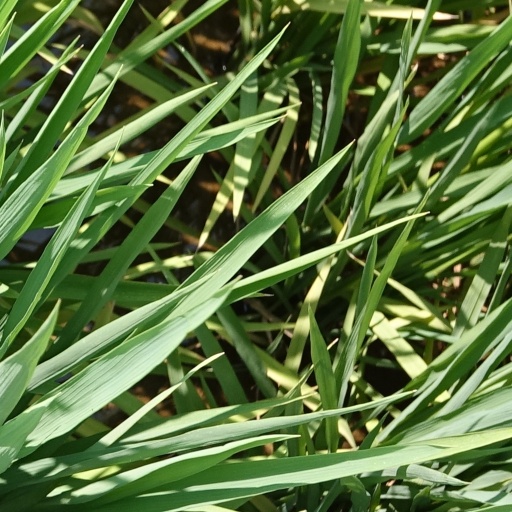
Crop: rice